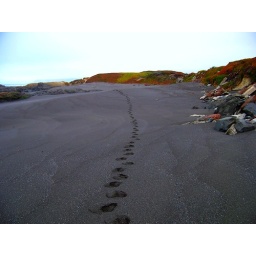
walking on beach in Fort Bragg CA